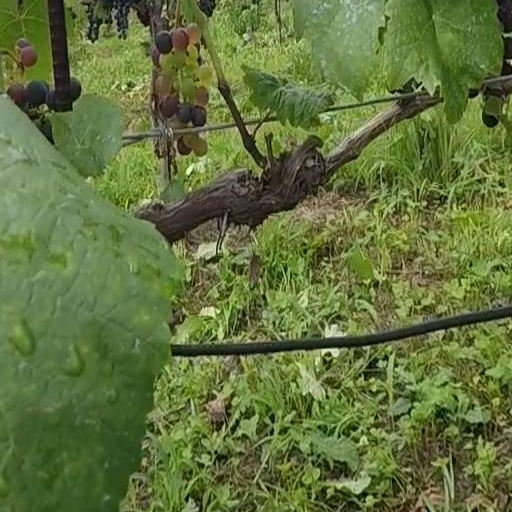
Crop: grape